Aloha shirt

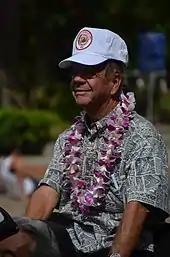
Man with a typical aloha shirt during the "Aloha Festivals Floral Parade" 2012

In 1946, the Honolulu Chamber of Commerce funded a study of aloha shirts and designs for comfortable business clothing worn during the hot Hawaiian summers. The City and County of Honolulu passed a resolution allowing their employees to wear sport shirts from June–October. City employees were not allowed to wear aloha shirts for business until the creation of the Aloha Week festival in 1947. The Aloha Week festival was motivated by both cultural and economic concerns: First held at Ala Moana Park in October, the festival revived interest in ancient Hawaiian music, dancing, sports, and traditions. There was a holoku ball, a floral parade, and a makahiki festival attended by 8,000 people. Economically, the week-long event first attracted visitors during October – traditionally a slow month for tourism – which benefited the Hawaiian fashion industry as they supplied the muumuu and aloha shirts worn for the celebration. Aloha Week expanded in 1974 to six islands, and was lengthened to a month. In 1991, Aloha Week was renamed to Aloha Festivals.